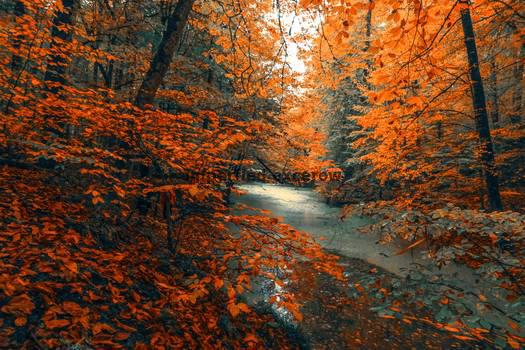
Label: Watermark